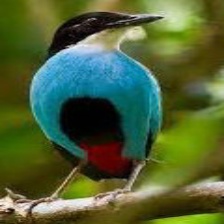
Species: AZURE BREASTED PITTA
Scientific name: PITTA STEERII